Ezequiel Garay

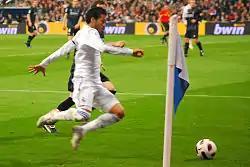
Garay playing for Real Madrid against Real Sociedad in 2011

On 18 May 2008, Racing sold Garay to Real Madrid, but received the player again on a season-long loan. Returned in July 2009, he made his league debut for the latter on 29 August, in the opening game of the campaign against Deportivo de La Coruña, a 3–2 home win. On 12 December, after coming on as a substitute for severely injured Pepe, he scored his first goal for the club, heading in a free kick from Xabi Alonso to make it 3–2 at Valencia CF with six minutes to go.